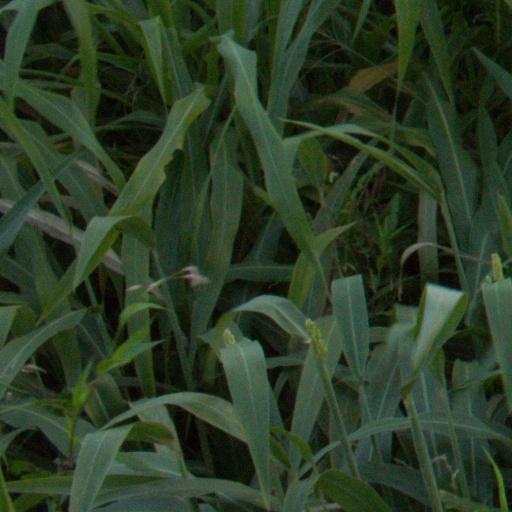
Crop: sorghum